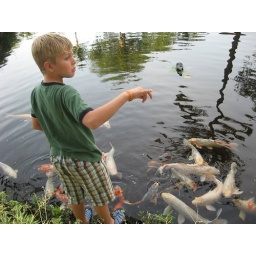
Notice the bird sitting in the water just beyond the fish.